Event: Nepal Earthquake
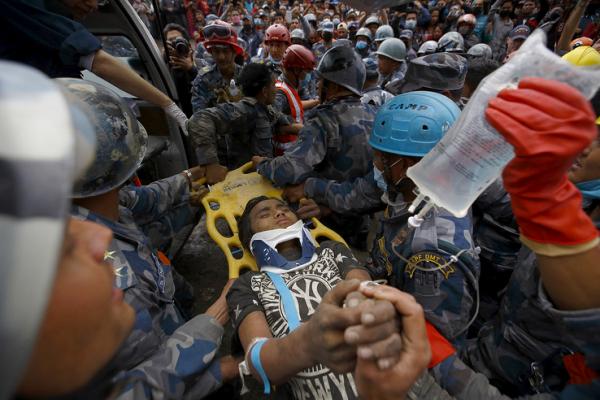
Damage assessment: no_damage